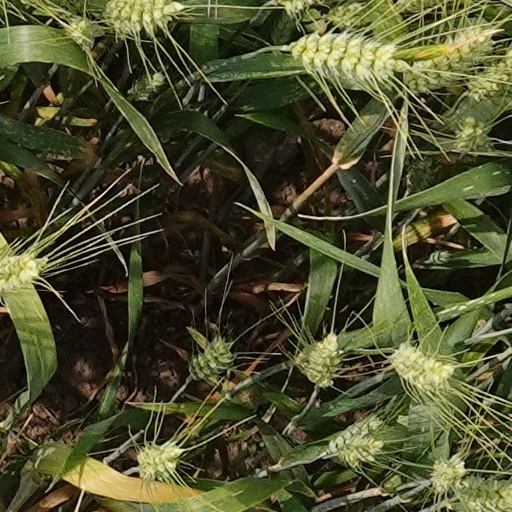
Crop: wheat